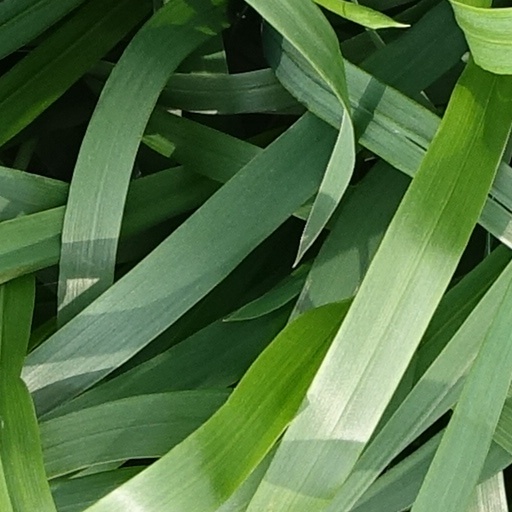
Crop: wheat